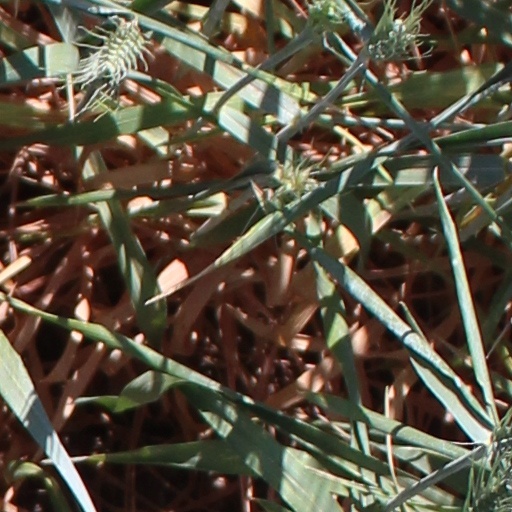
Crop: wheat